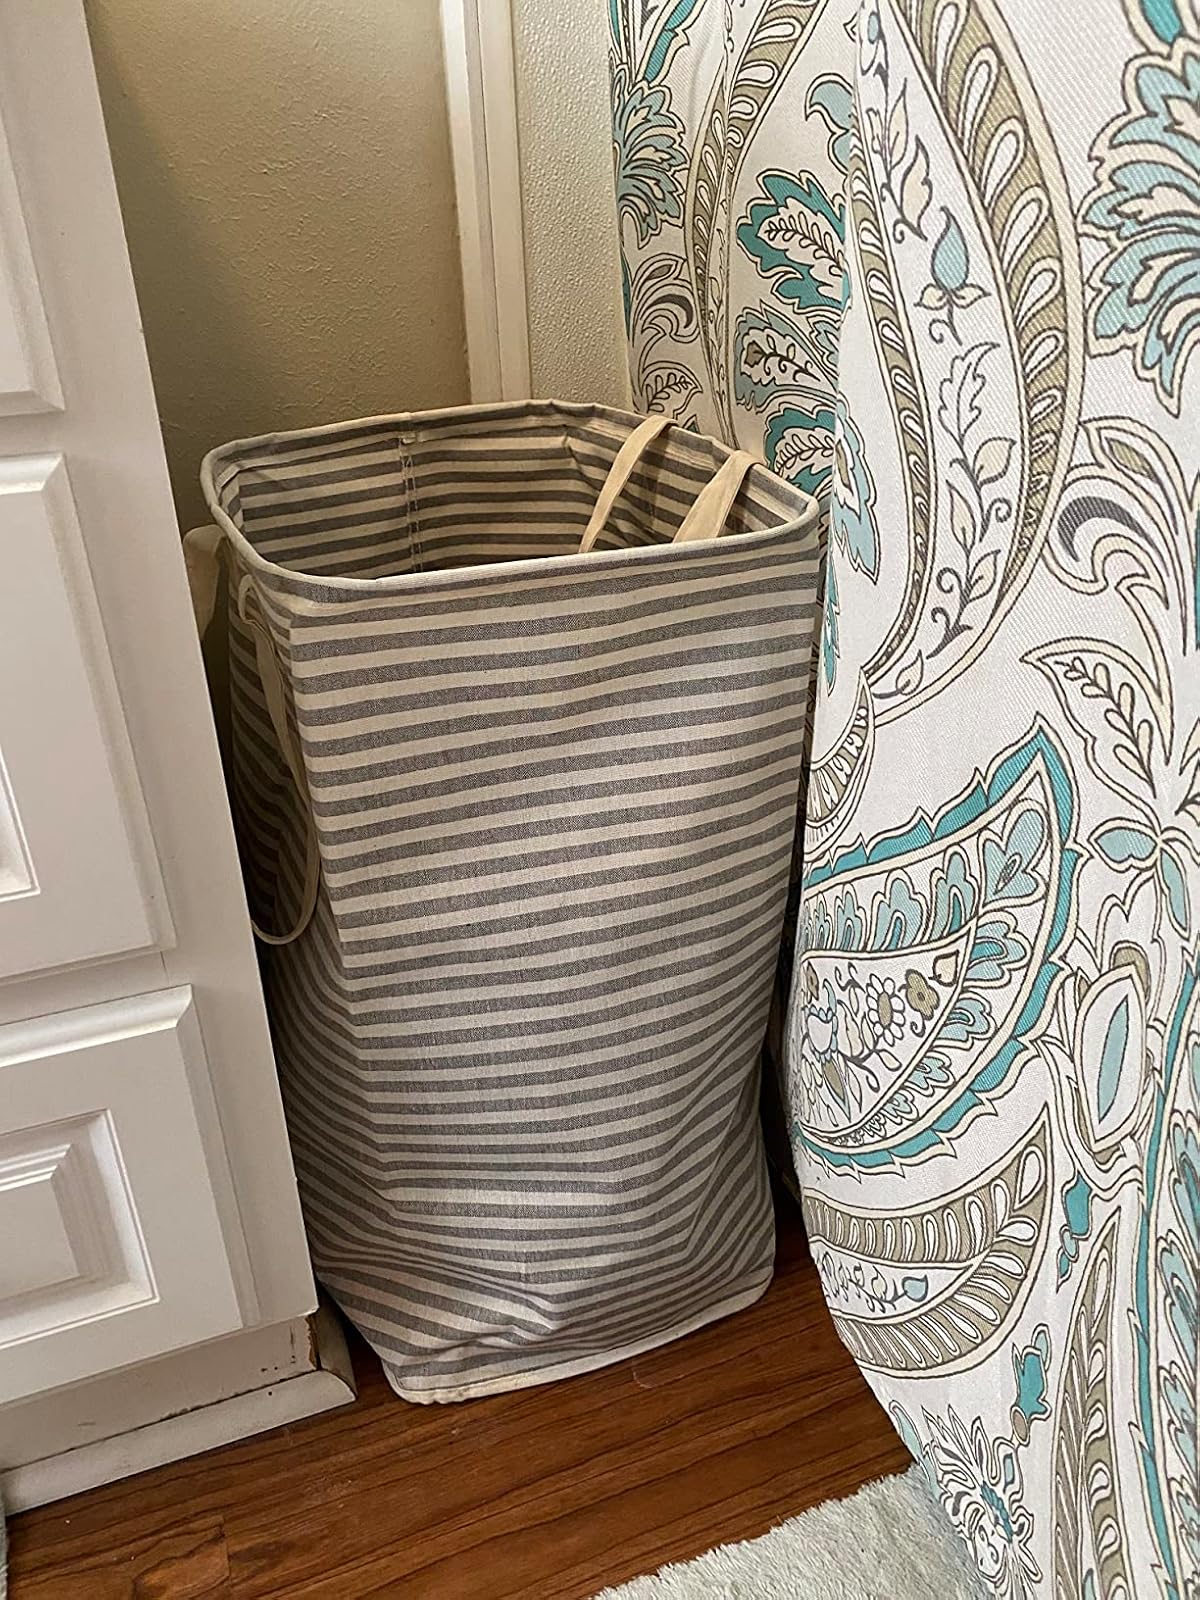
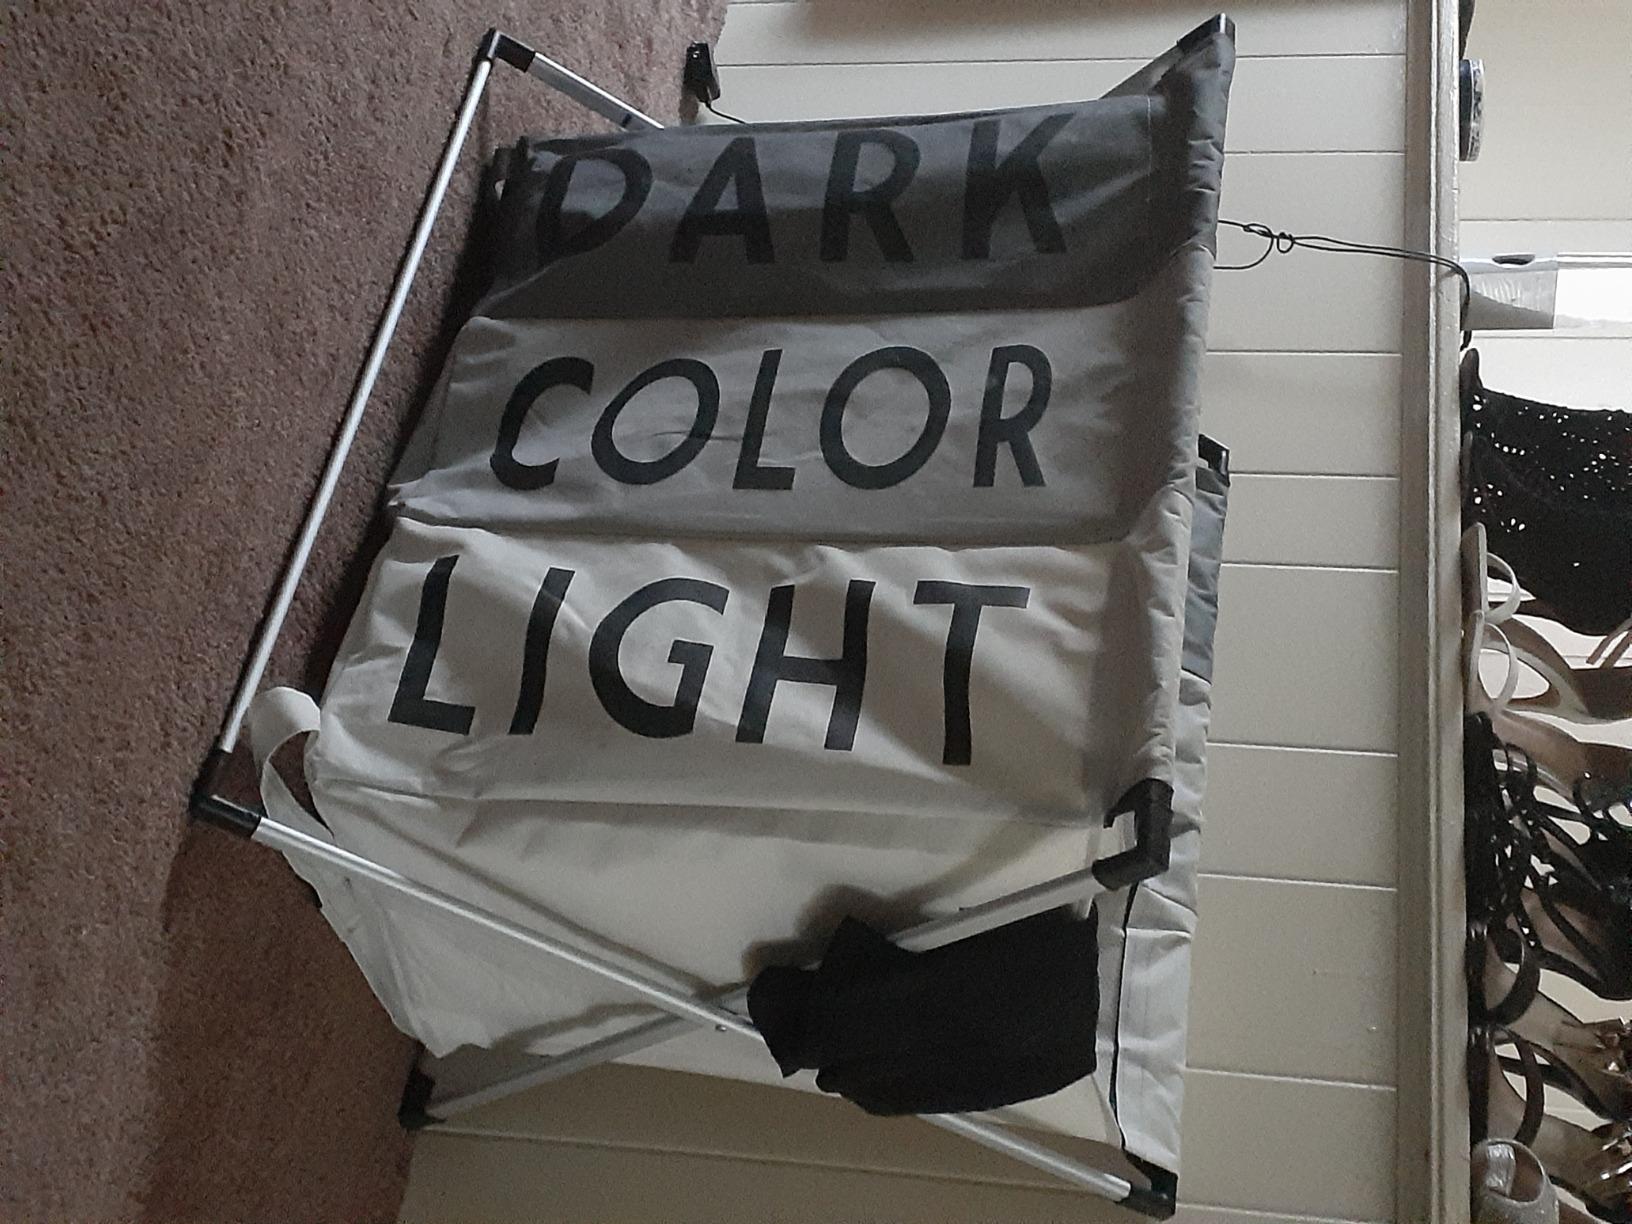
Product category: items_hamper
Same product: no